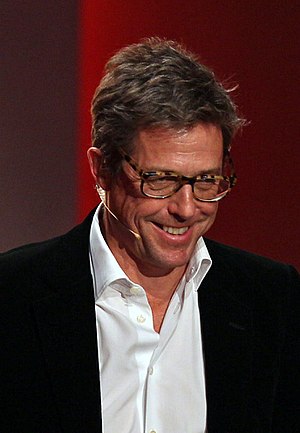
Hugh Grant
Hugh Grant, 2014
Hugh John Mungo Grant er en engelsk skuespiller, der er kendt fra film som bl.a. Fire bryllupper og en begravelse, Notting Hill, Bridget Jones' dagbog og Love Actually.